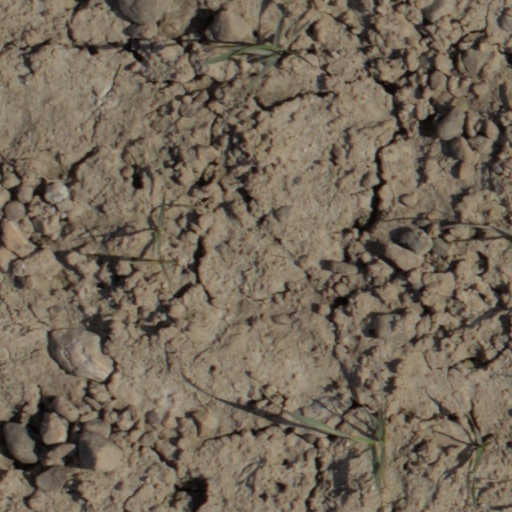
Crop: wheat